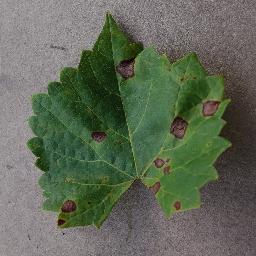
Label: Grape___Black_rot